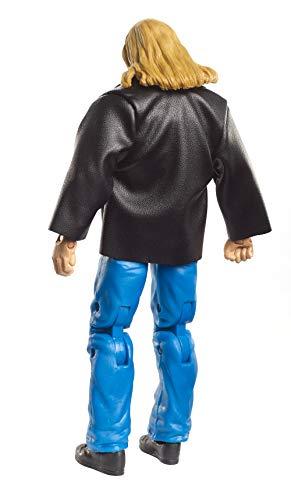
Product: WWE Best of Attitude Era Triple H Action Figure
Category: Toys & Games | Toy Figures & Playsets | Action Figures
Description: This WWE Best of Attitude Era Triple H Elite action figure captures the blowout action.
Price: $9.80
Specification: ProductDimensions:9.4x6x2.5inches|ItemWeight:8.6ounces|ShippingWeight:8.6ounces(Viewshippingratesandpolicies)|ASIN:B07F2FTK84|Itemmodelnumber:GDD29|Manufacturerrecommendedage:8-12years